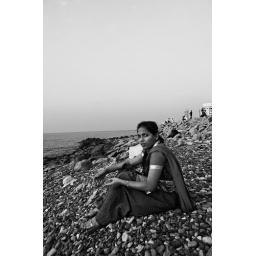
A girl resting in a Mumbai beach